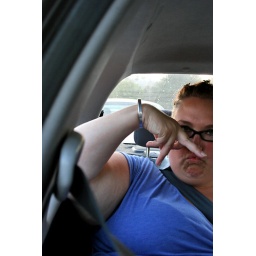
The girls were having some fun in the back seat on. The way to dinner.